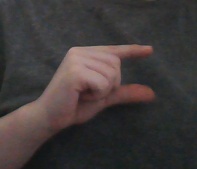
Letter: dal